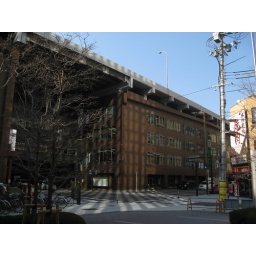
Somewhere in Osaka. The highway ran on top of the buildings